LG Roboking

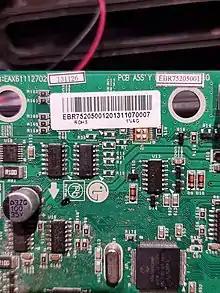

The device offers several cleaning modes. During the spot cleaning the robot circles around small, highly contaminated area. During Zig Zag cleaning, it attempts to cover all space in long "wall to wall" sections, resulting in faster but possibly less accurate cleaning. During Cell by Cell (or spatial extension) cleaning it divides the bigger area into cells and cleans each cell separately, only moving to the next cell after the current one is complete. It can also be directly steered with remote control.